Attack of 7 August 1932 in Rennes

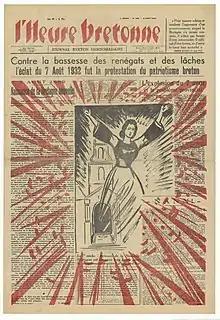
August 1942 issue of "L'Heure bretonne" "celebrating" the 1932 attack.

The municipality of Rennes soon began to work on replacing the work, and Jean Lemaistre considered launching a fund-raising campaign. In 1937, his successor François Château obtained a budget of 400,000 francs from the city council, and the State pledged the same sum to replace the sculpture. Despite warnings from nationalists, he wished to retain elements of the first work, namely a production by Jean Boucher and official ceremonies.